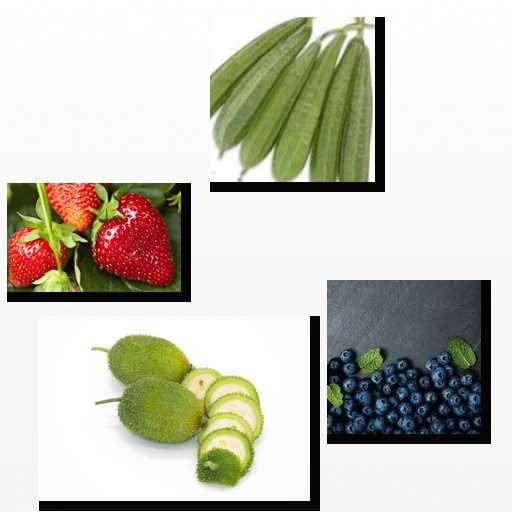
Food items: spiny_gourd, strawberry, sponge_gourd, blueberry